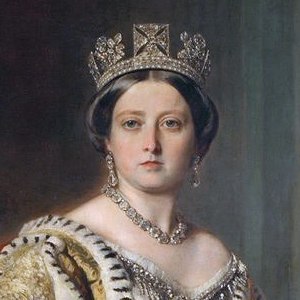
Diadem
Dronning Victoria af Storbritannien med diadem.
Et diadem er et hovedsmykke, der i Antikken havde form som et pandebånd. Senere udviklede diademet sig til en form for bøjle, der lægges om håret. Diademer blev meget moderne i forbindelse med empirestilen omkring 1800. I dag anvendes diademer især af kongelige kvinder og har form af en halv krone som bæres på panden.